Castle of Almourol

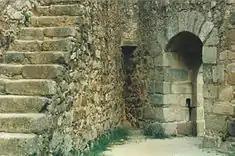
The main gate/door (viewed from the interior) showing access to the allures.

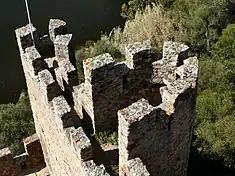
Example of the crenellations of the outer enclosure

The castle rises over a granite outcropping in height and is approximately long and wide, in the middle of the Tagus River waterway, a few metres below its confluence with the Zêzere River in front of the town of Tancos.